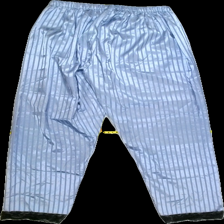
View: back
Type: Trousers
Category: Ladies
Brand: Not in the list
Colors: Blue, Black
Material: 100%polyester
Pattern: Striped
Cut: Regular
Size: S
Season: Spring
Smell: Major
Price range: <50
Recommended usage: Export